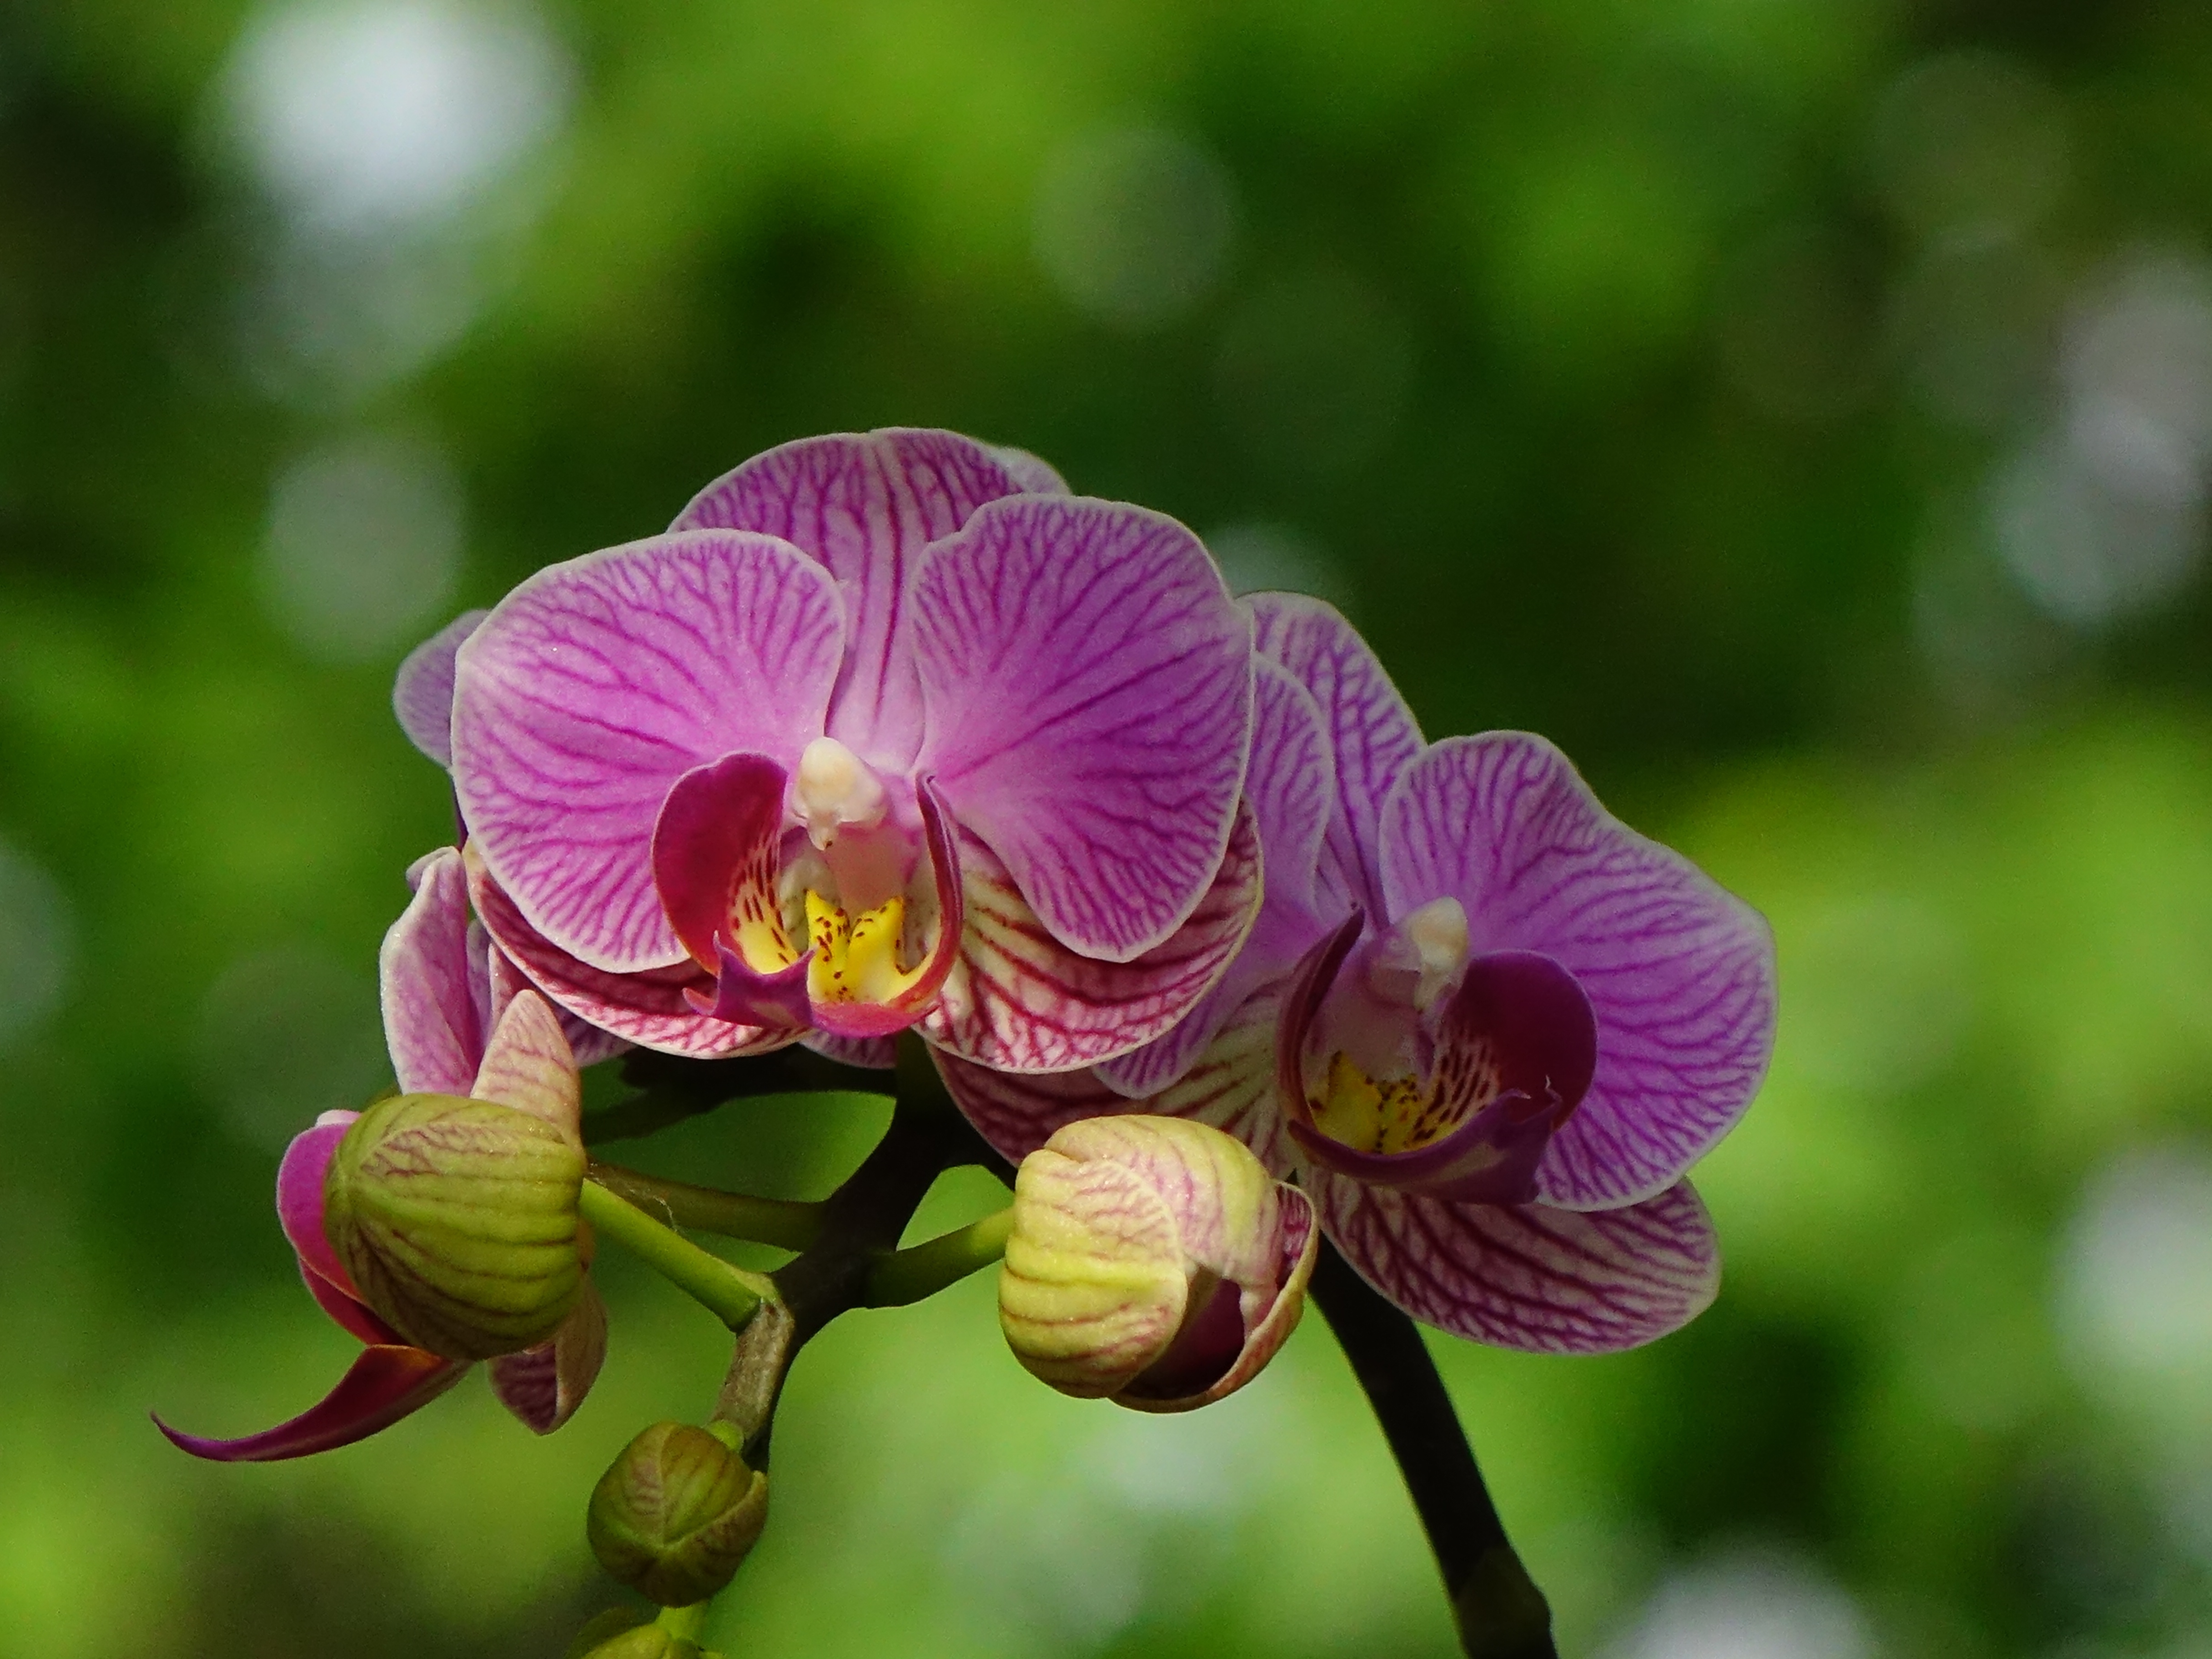
nature, plant, flower, flora, orchid, cypripedium, flowering plant, pink red, butterfly the falkland islands, plant stem, moth orchid, melastome family, orchids of the philippines